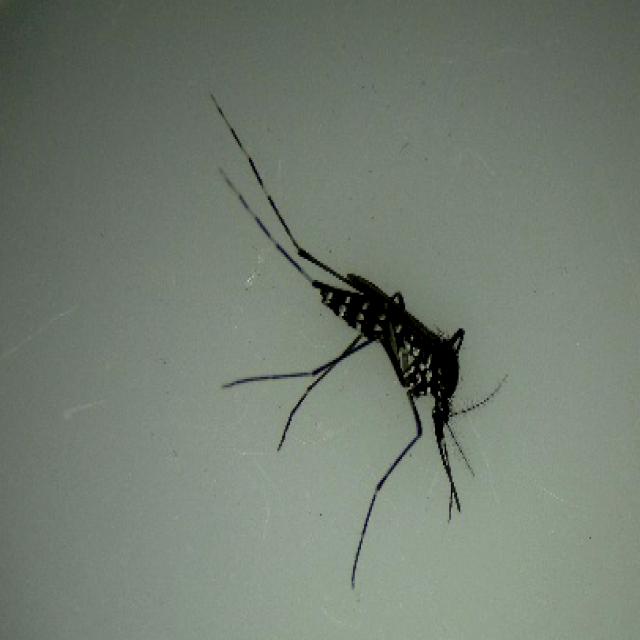
Species: aedes_albopictus